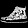
Label: Ankle boot